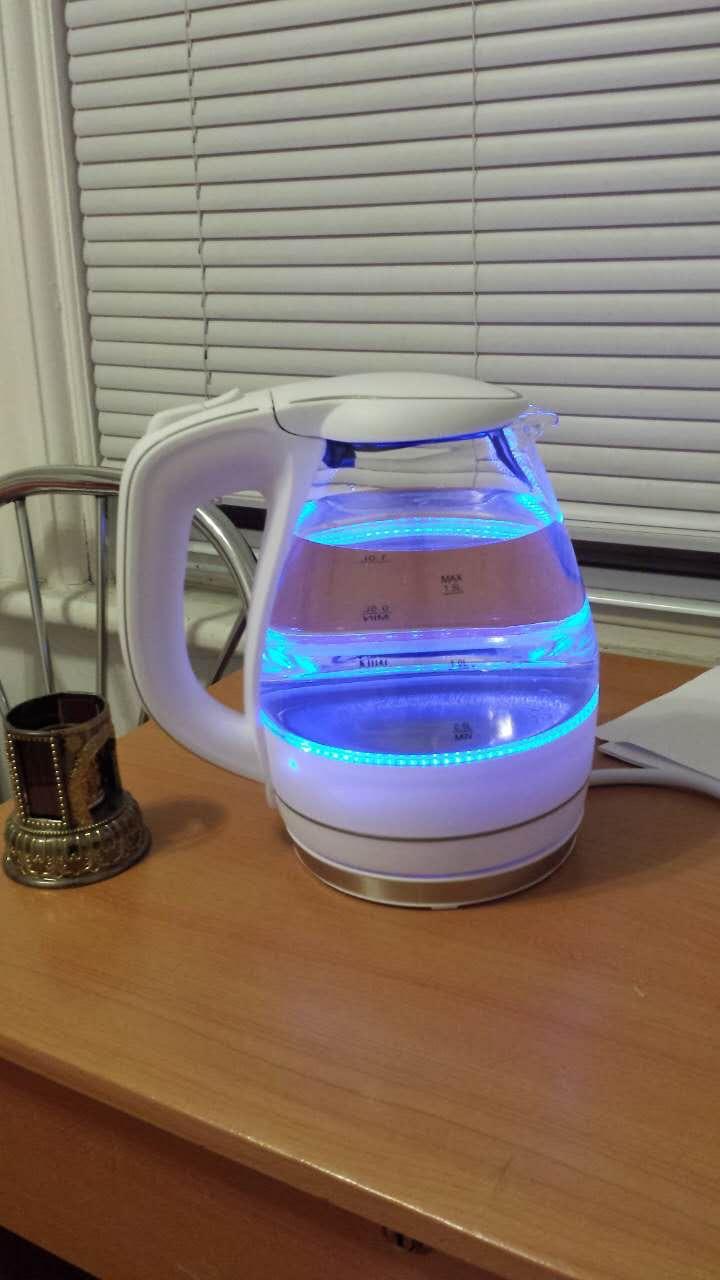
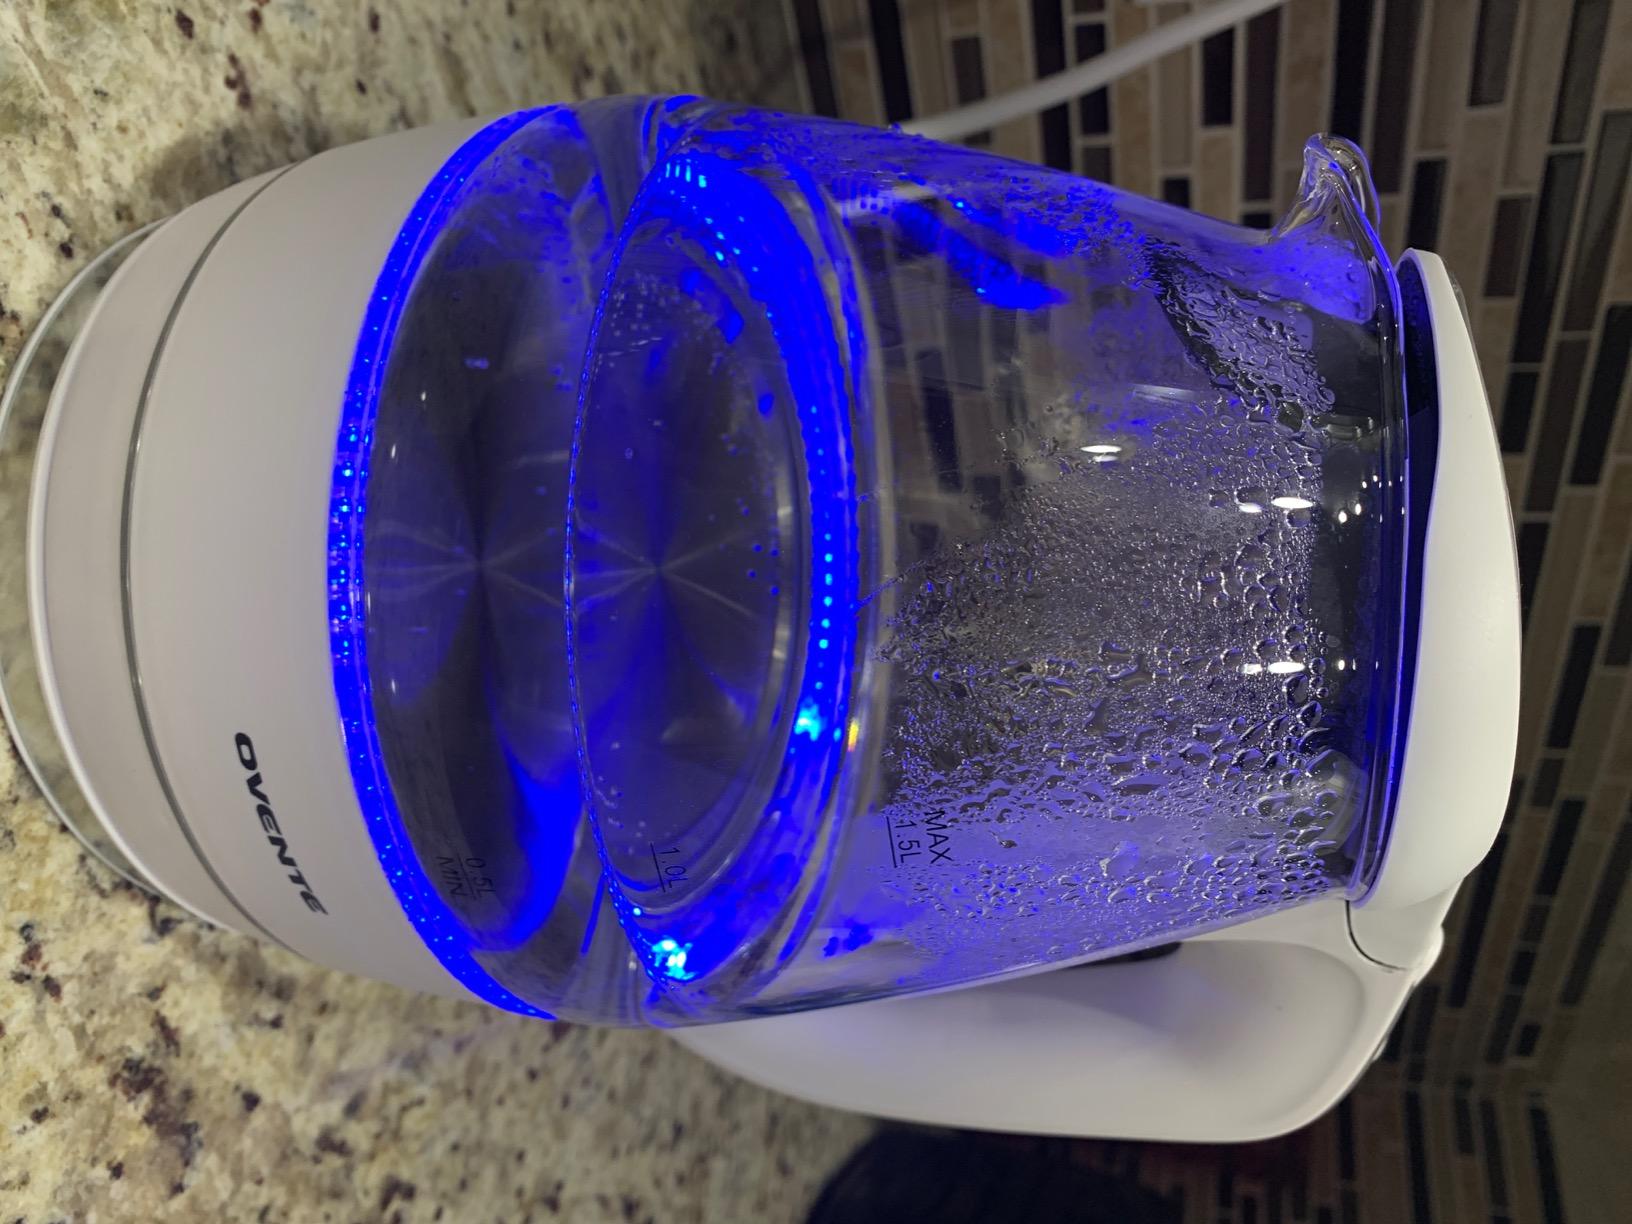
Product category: items_kettle
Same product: yes